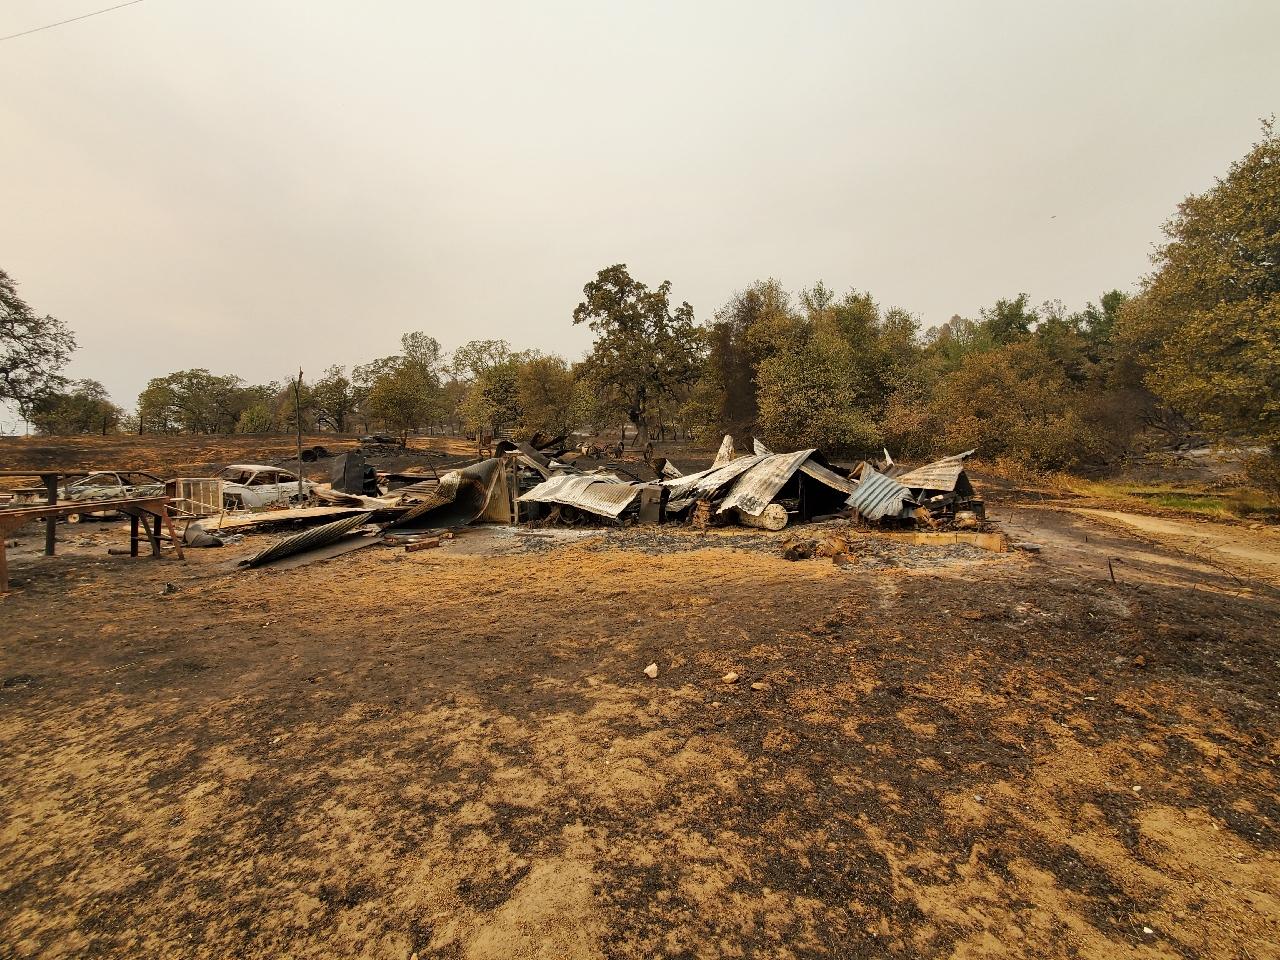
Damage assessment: no_damage